Pleasure Party

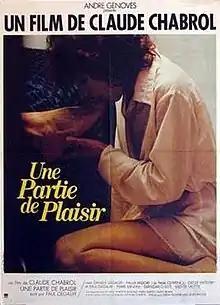
Theatrical release poster

Pleasure Party (released in North America as A Piece of Pleasure) is a 1975 French film directed by Claude Chabrol and starring its screenwriter and longtime Chabrol collaborator Paul Gégauff. In the film, Gégauff plays a writer with a troubled marriage that ends in tragedy. His wife is played by his real-life first wife Danièle Gégauff (already divorced when this film was made) and his daughter is played by real-life daughter Clemence Gégauff.